TeenStar

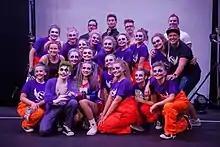
TeenStar winners 2017 Scandalous Productions

In the 2017 competition Grand Final, singer Annabel and dance group Scandalous Productions were crowned champions in front of a capacity crowd and a professional industry judging panel at The Alban Arena in St Albans. Annabel's original song called "Nightmares", and Scandalous Productions' original "Why So Serious" dance routine, won over the competition industry judges making them the overall TeenStar winners for each category.